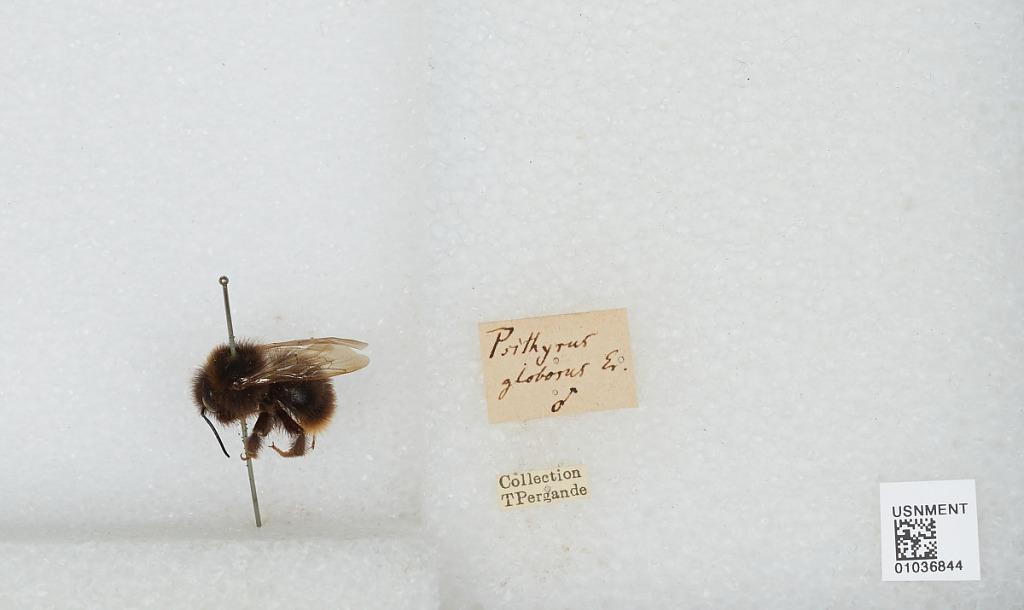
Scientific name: Bombus (Psithyrus) quadricolor (Lepeletier)